Anasuyamma Gari Alludu

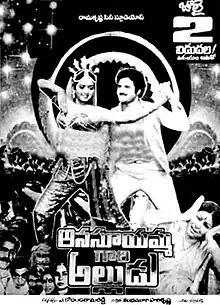
Theatrical release poster

Anasuyamma Gari Alludu is a 1986 Indian Telugu-language comedy film, produced by Nandamuri Harikrishna under the Ramakrishna Cine Studios banner and directed by A. Kodandarami Reddy. It stars Nandamuri Balakrishna, Bhanupriya, Sharada and music composed by Chakravarthy. The film was remade in Tamil as "Vairagyam" starring Prabhu.